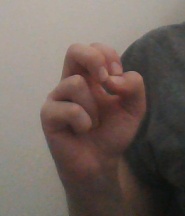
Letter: gaaf